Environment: real
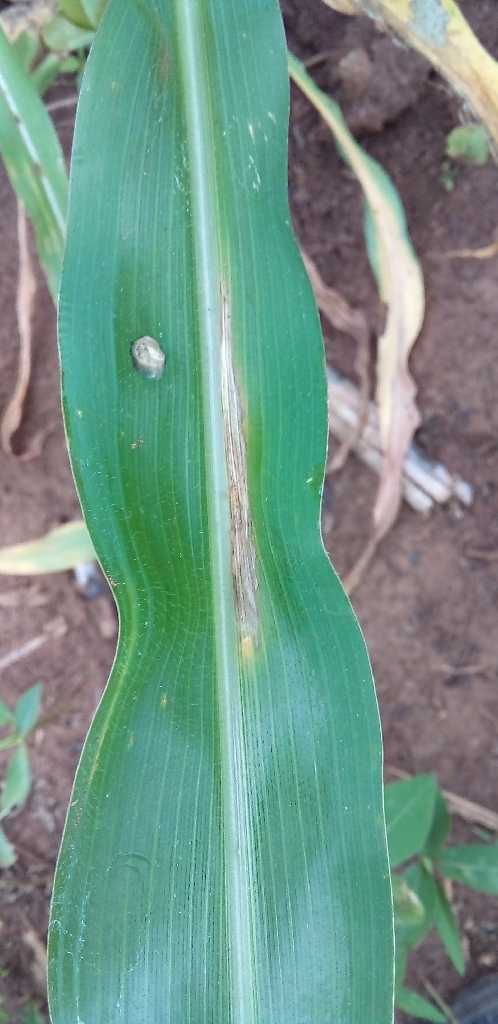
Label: northern_corn_leaf_blight